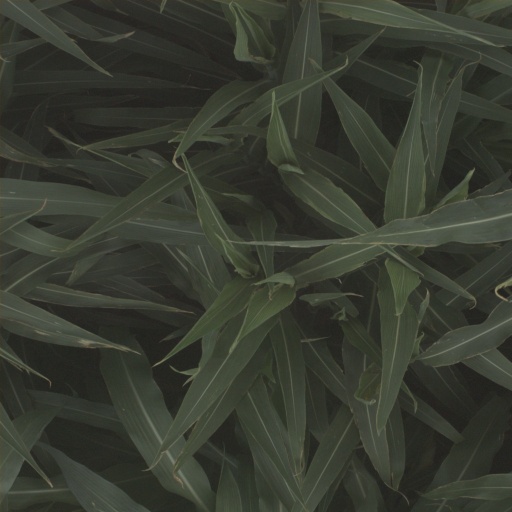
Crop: sorghum